Netflix and chill

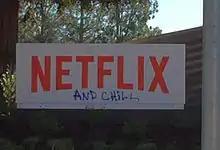
The graffitied sign in front of Netflix's headquarters in Los Gatos, California

"Netflix and chill" is an Internet slang term used as a euphemism for sexual activity, either as part of a romantic partnership, as casual sex, or as a groupie invitation. Since its first recorded, nonsexual use in a tweet posted in 2009, the phrase has gained popularity within the Twitter community and other social media sites like Facebook and Vine. By 2015, "Netflix and chill" had become an Internet meme and its use on teenage social media was commonly described as "sexual" by "Fusion".